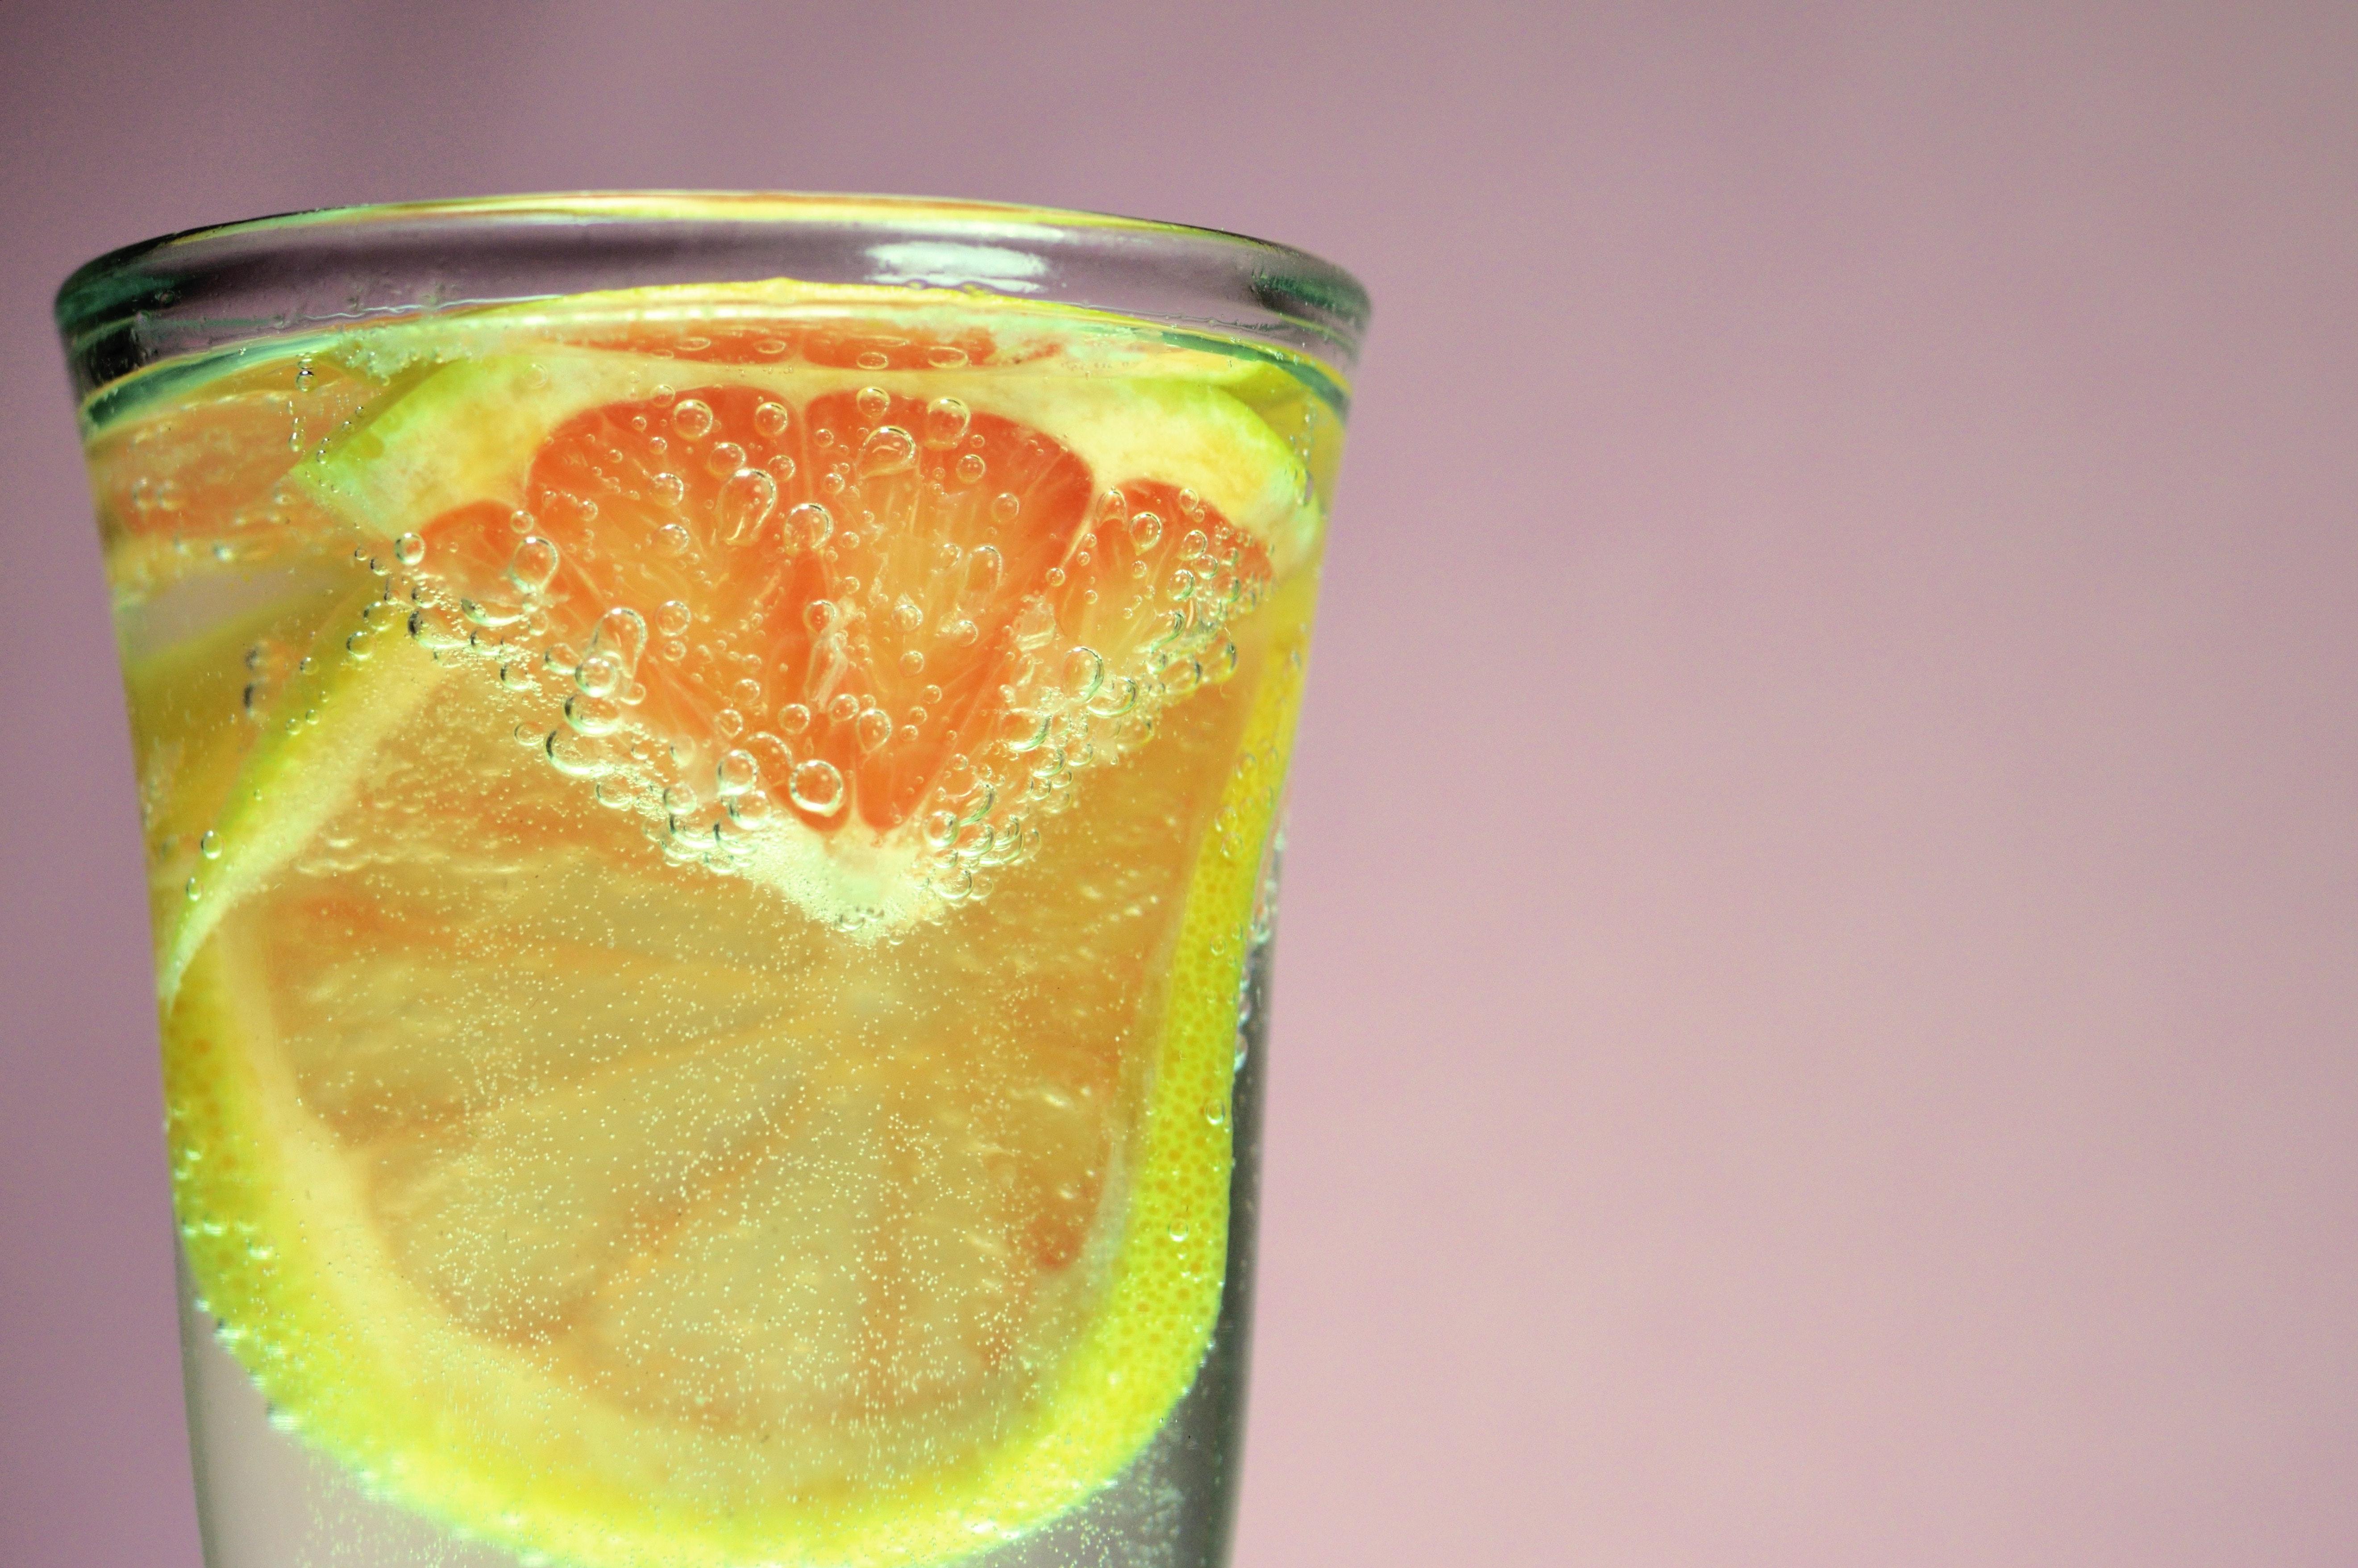
drink, food, non alcoholic beverage, fruit, plant, fizz, juice, Rickey